Inversions (novel)

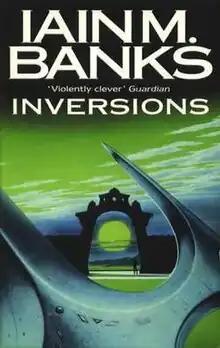

Inversions is a science fiction novel by Scottish writer Iain M. Banks, first published in 1998. Banks has said ""Inversions" was an attempt to write a Culture novel that wasn't."